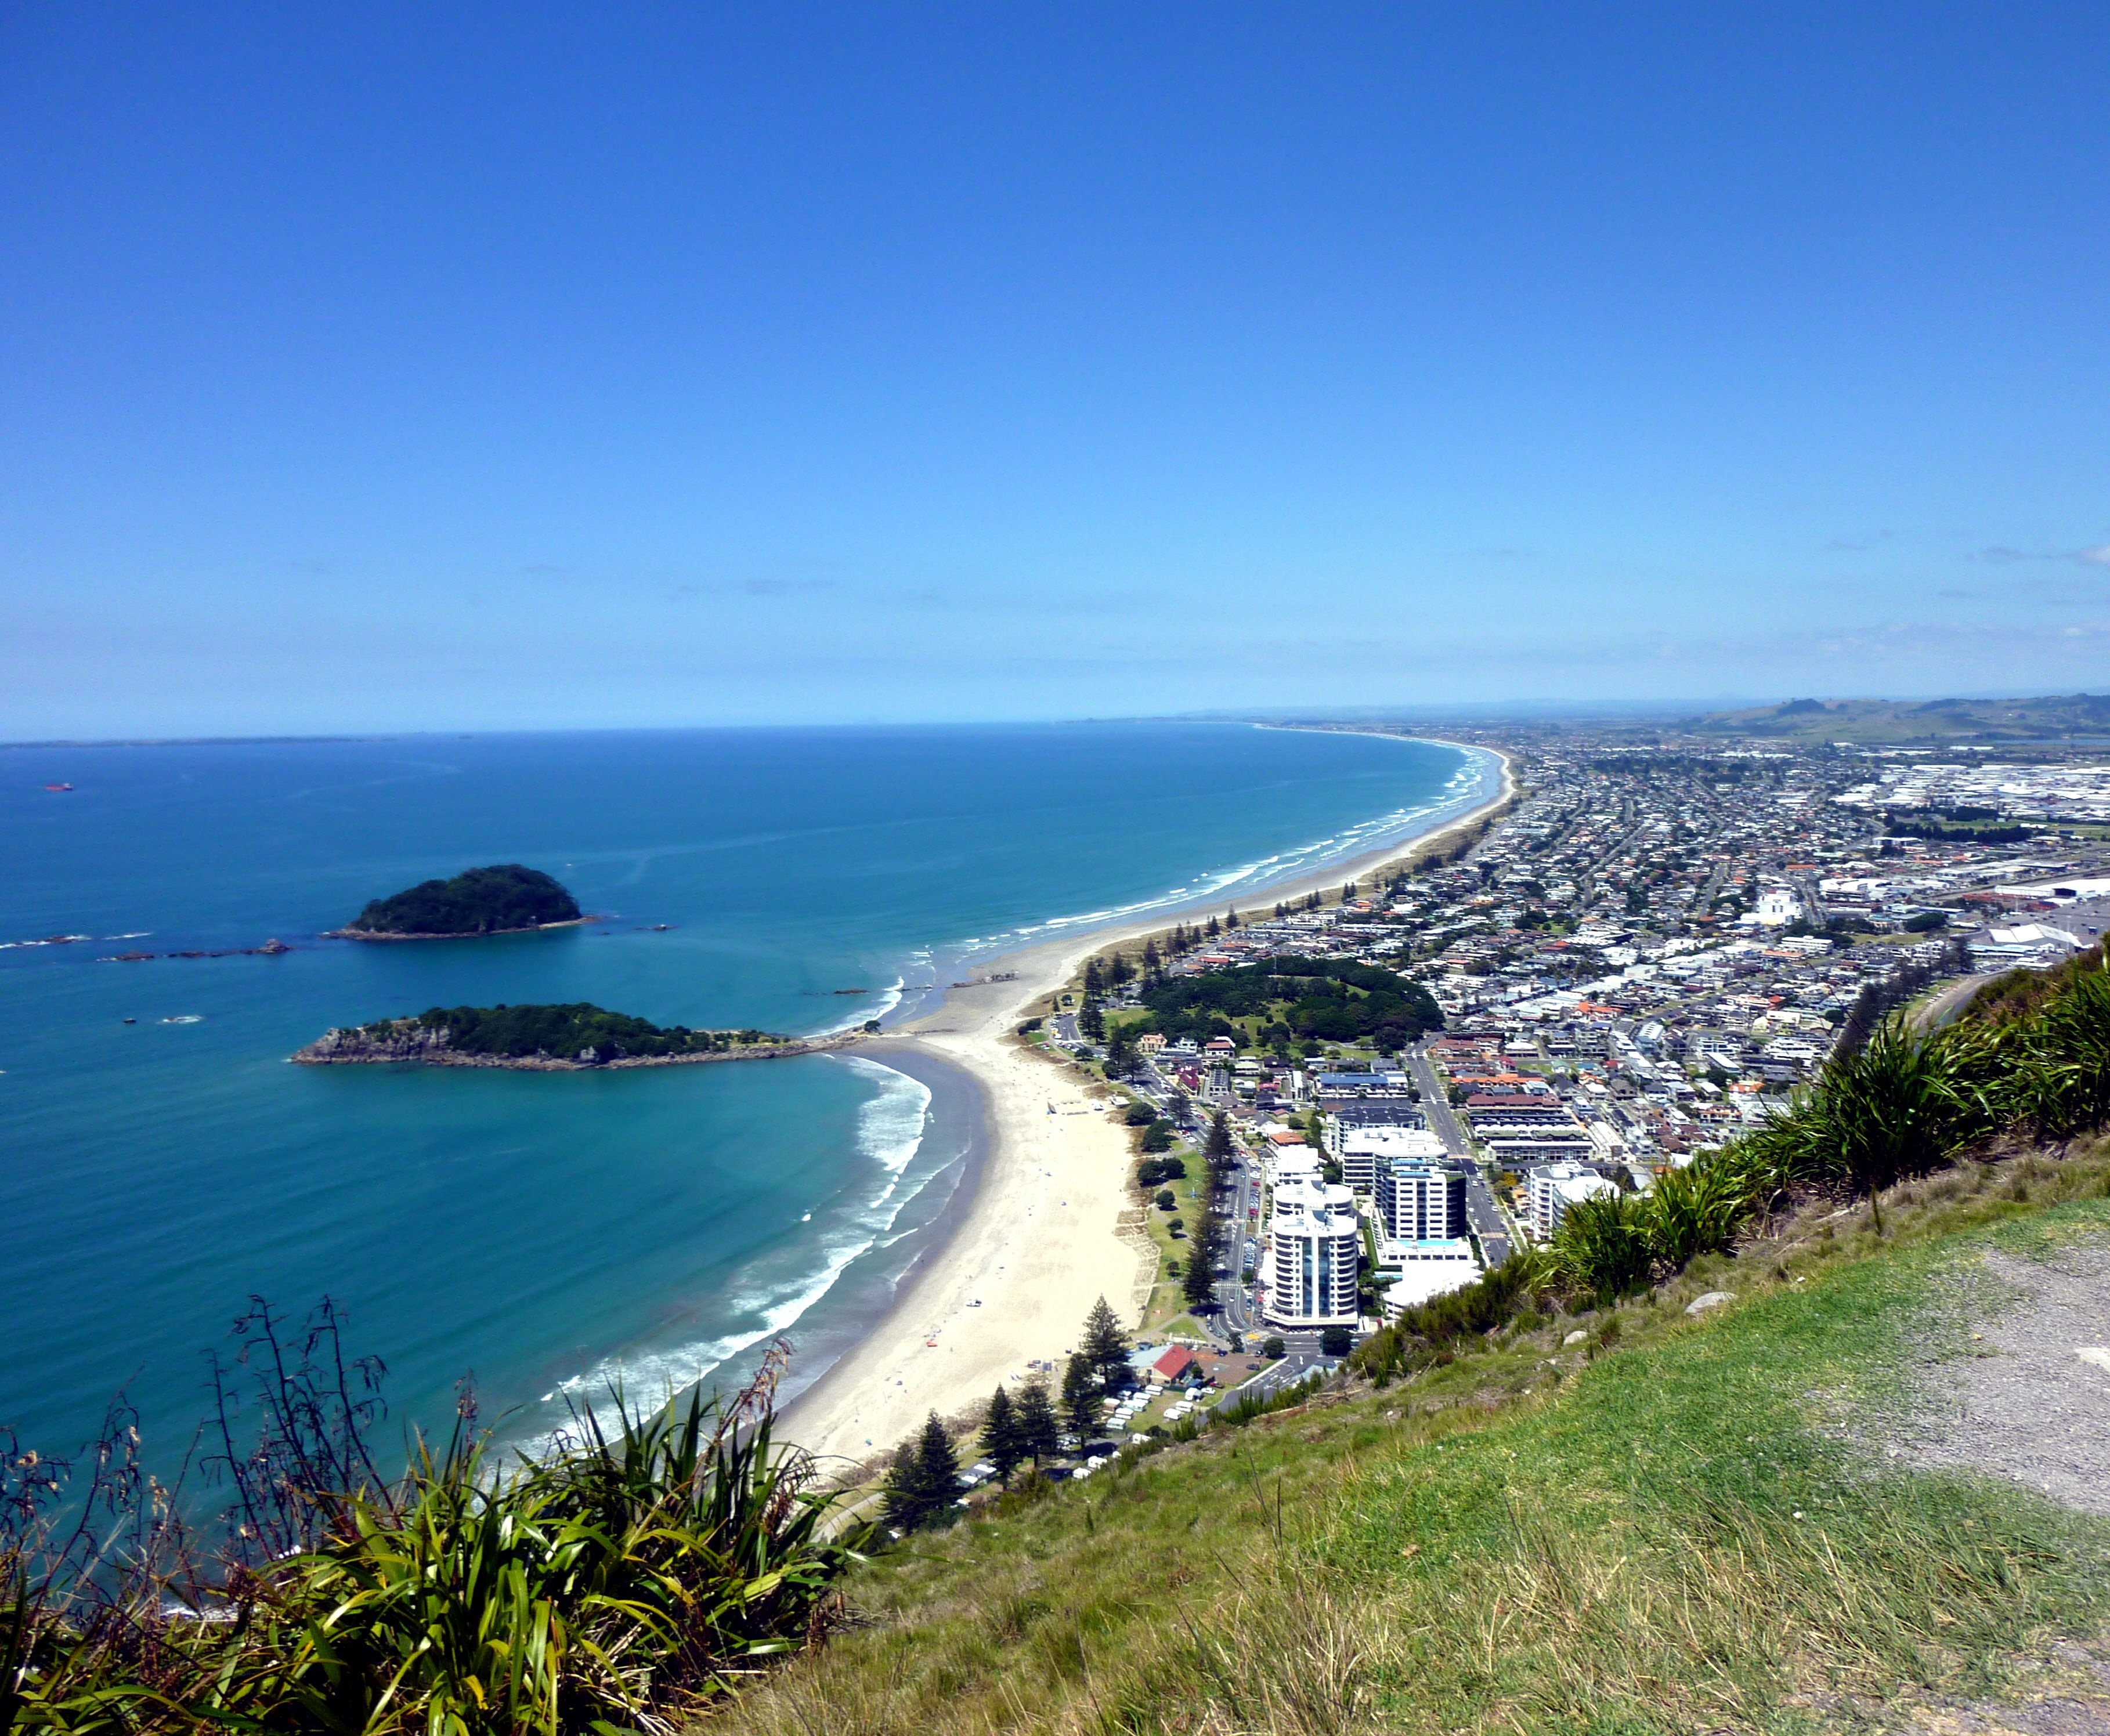
beach, sea, coast, ocean, horizon, shore, panorama, cliff, cove, scenery, bay, terrain, body of water, new zealand, cape, landform, tauranga bay